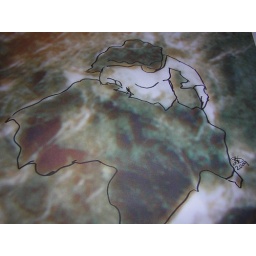
The Rain. A woman running in the rain to shelter. before she is drenched. From a marble wall in Chicago